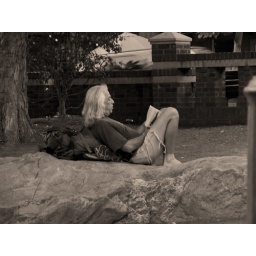
While waiting for the drum circle to get together, I spotted this serene-looking man reading his book in the park.